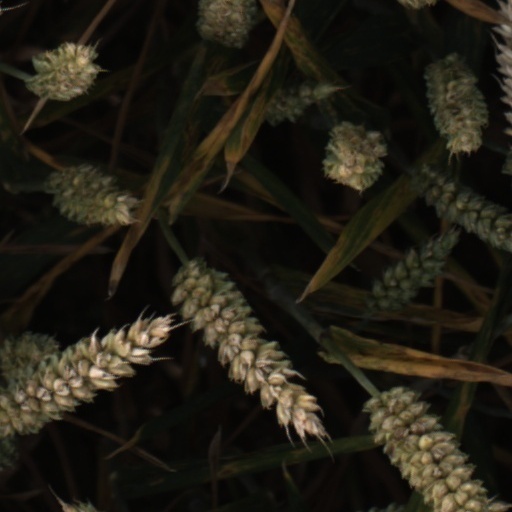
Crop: wheat